Mountain railways of India

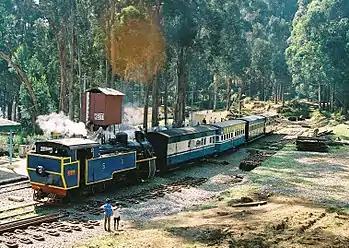
Mountain railways of India

The Mountain railways of India are the railway lines that were built in the mountainous regions of India. The term mainly includes the narrow-gauge railways in these regions but may also include some broad-gauge railways.